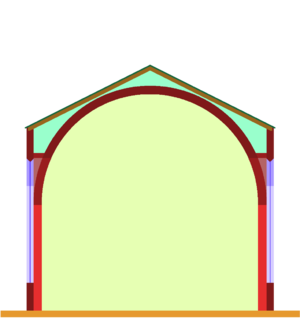
Une église à nef unique est un sanctuaire dont le plan type comporte un vaisseau sans collatéraux, bas-côtés ni supports intérieurs.
L'église Saint-André de Belloc, ou encore la chapelle Saint-André de Belloc, est une église de style roman, et de culte catholique, située à Belloc, aujourd'hui Villefranche-de-Conflent, dans le département français des Pyrénées-Orientales et la région Occitanie.
Cette page présente sous une forme graphique le vocabulaire concernant les principales parties du plan type d'une église.